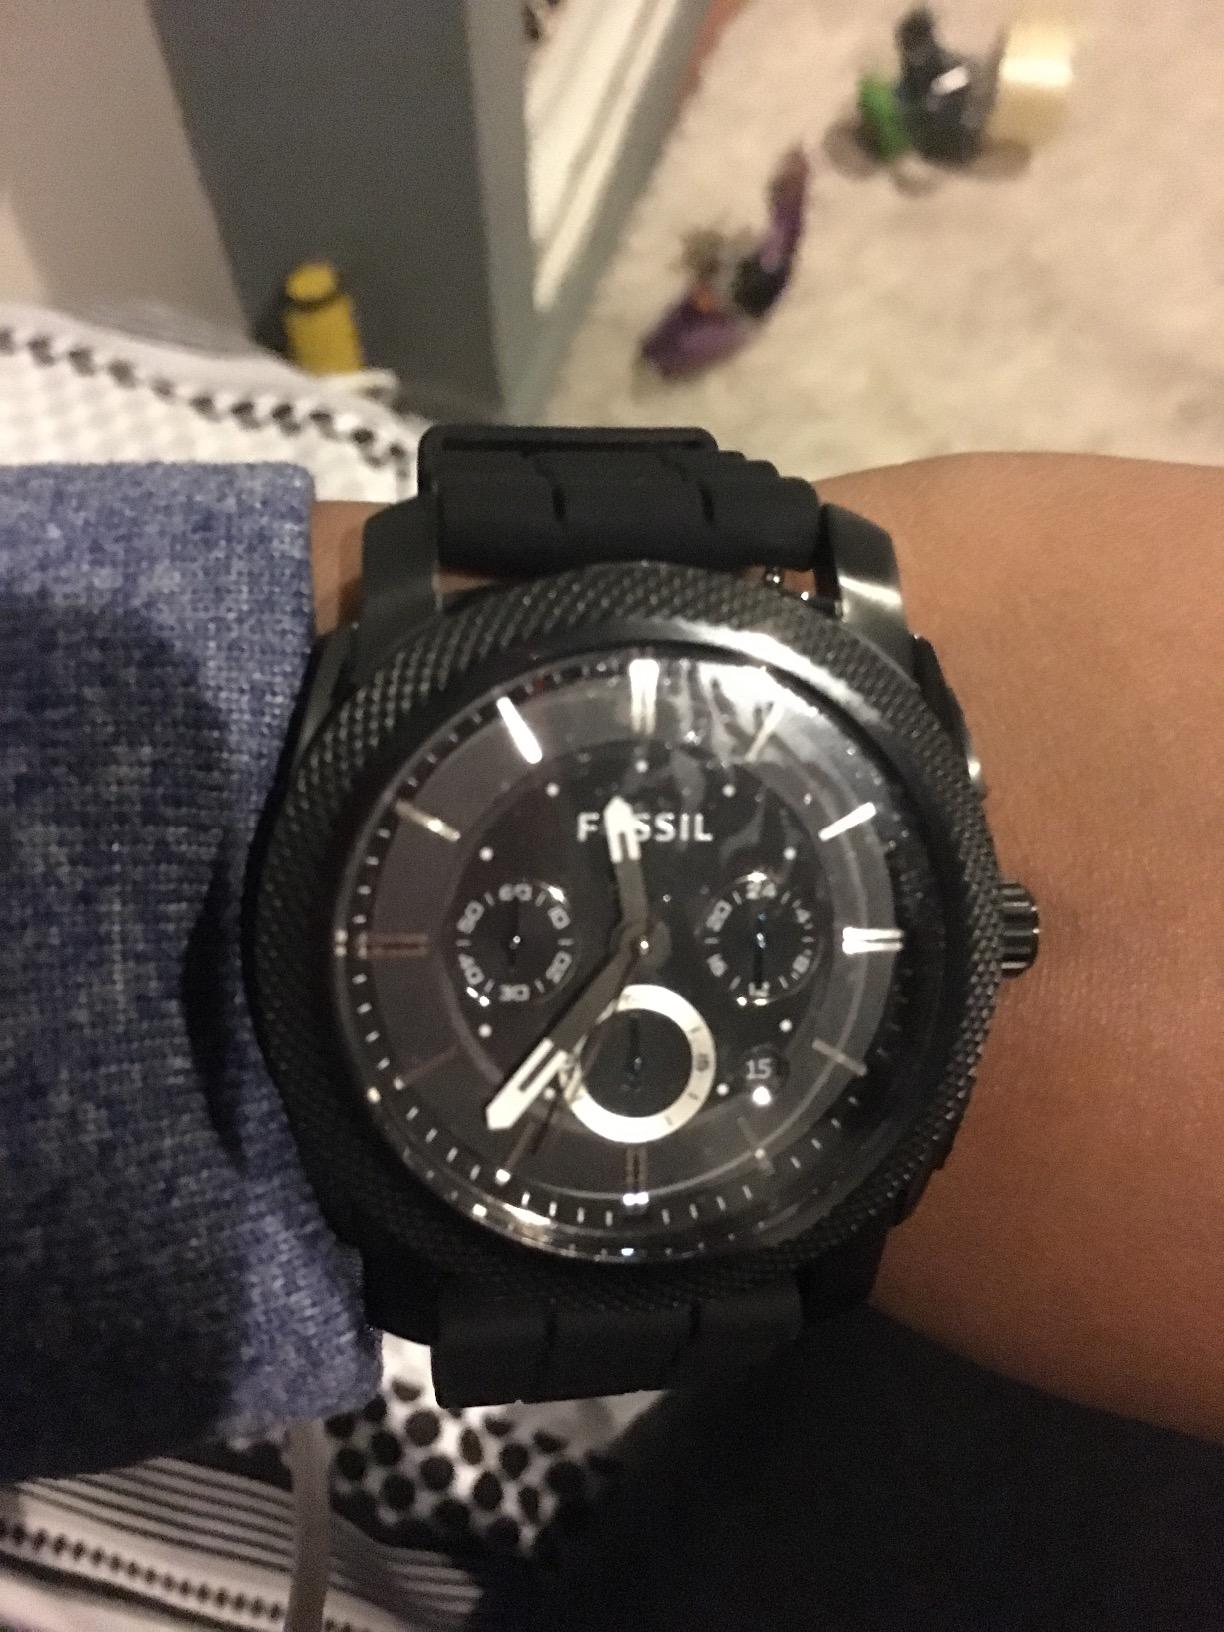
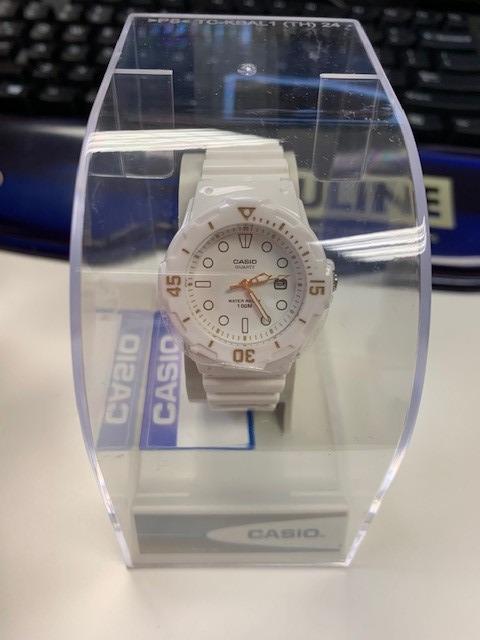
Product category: accessories_watch
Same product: no